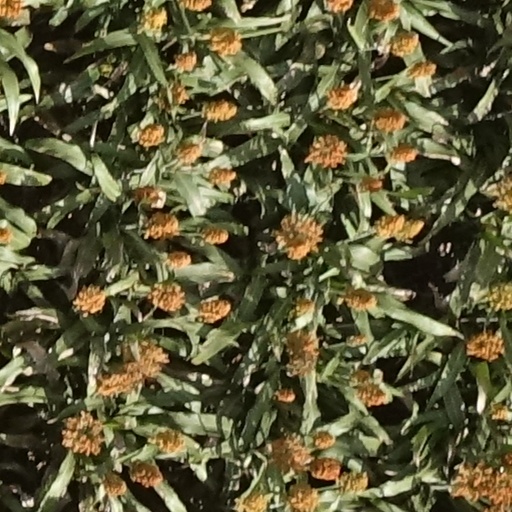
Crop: sorghum